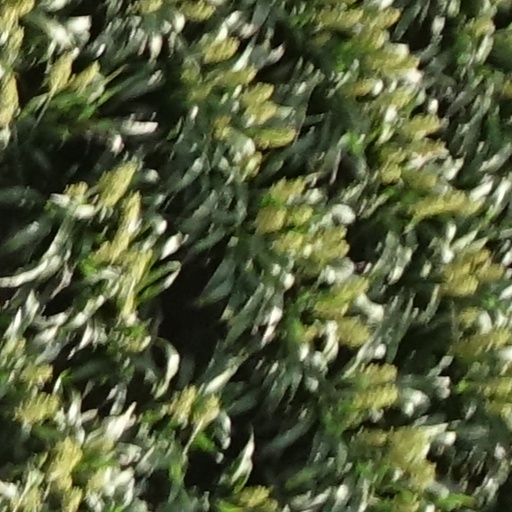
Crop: sorghum